Alexander Calder

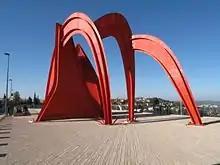
"Homage to Jerusalem" on Mount Herzl, Jerusalem, Israel

In Paris in 1926, Calder began to create his "Cirque Calder", a miniature circus fashioned from wire, cloth, string, rubber, cork, and other found objects. Designed to be transportable (it grew to fill five large suitcases), the circus was presented on both sides of the Atlantic. Soon, his "Cirque Calder" (on view at the Whitney Museum of American Art at present) became popular with the Parisian avant-garde. He also invented wire sculpture, or "drawing in space", and in 1929 had his first solo show of these sculptures in Paris at Galerie Billiet. "Hi!", in the collection of the Honolulu Museum of Art, is an early example of the artist's wire sculpture. The painter Jules Pascin, a friend from the cafes of Montparnasse, wrote the preface to the catalog.